Siege of Sloviansk

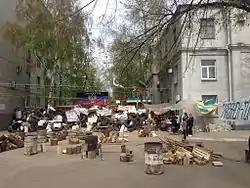
Barricade in the city

A truce for Easter was called by the Ukrainian government, which promised to temporarily halt military action in eastern Ukraine on 19 April.